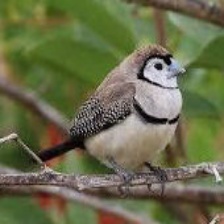
Species: DOUBLE BARRED FINCH
Scientific name: TAENIOPYGIA BICHENOVII
ImageNet parent category: house_finch